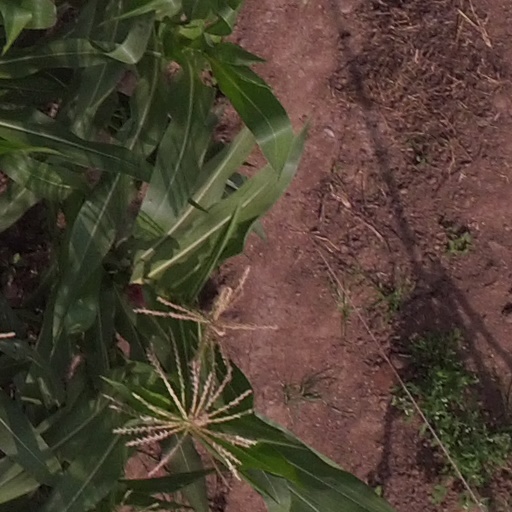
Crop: maize; corn